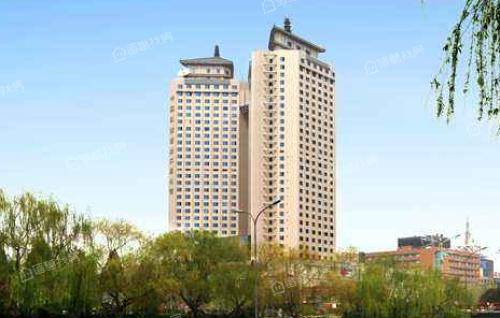
地标名称：四川大厦
所在城市：北京市·西城区